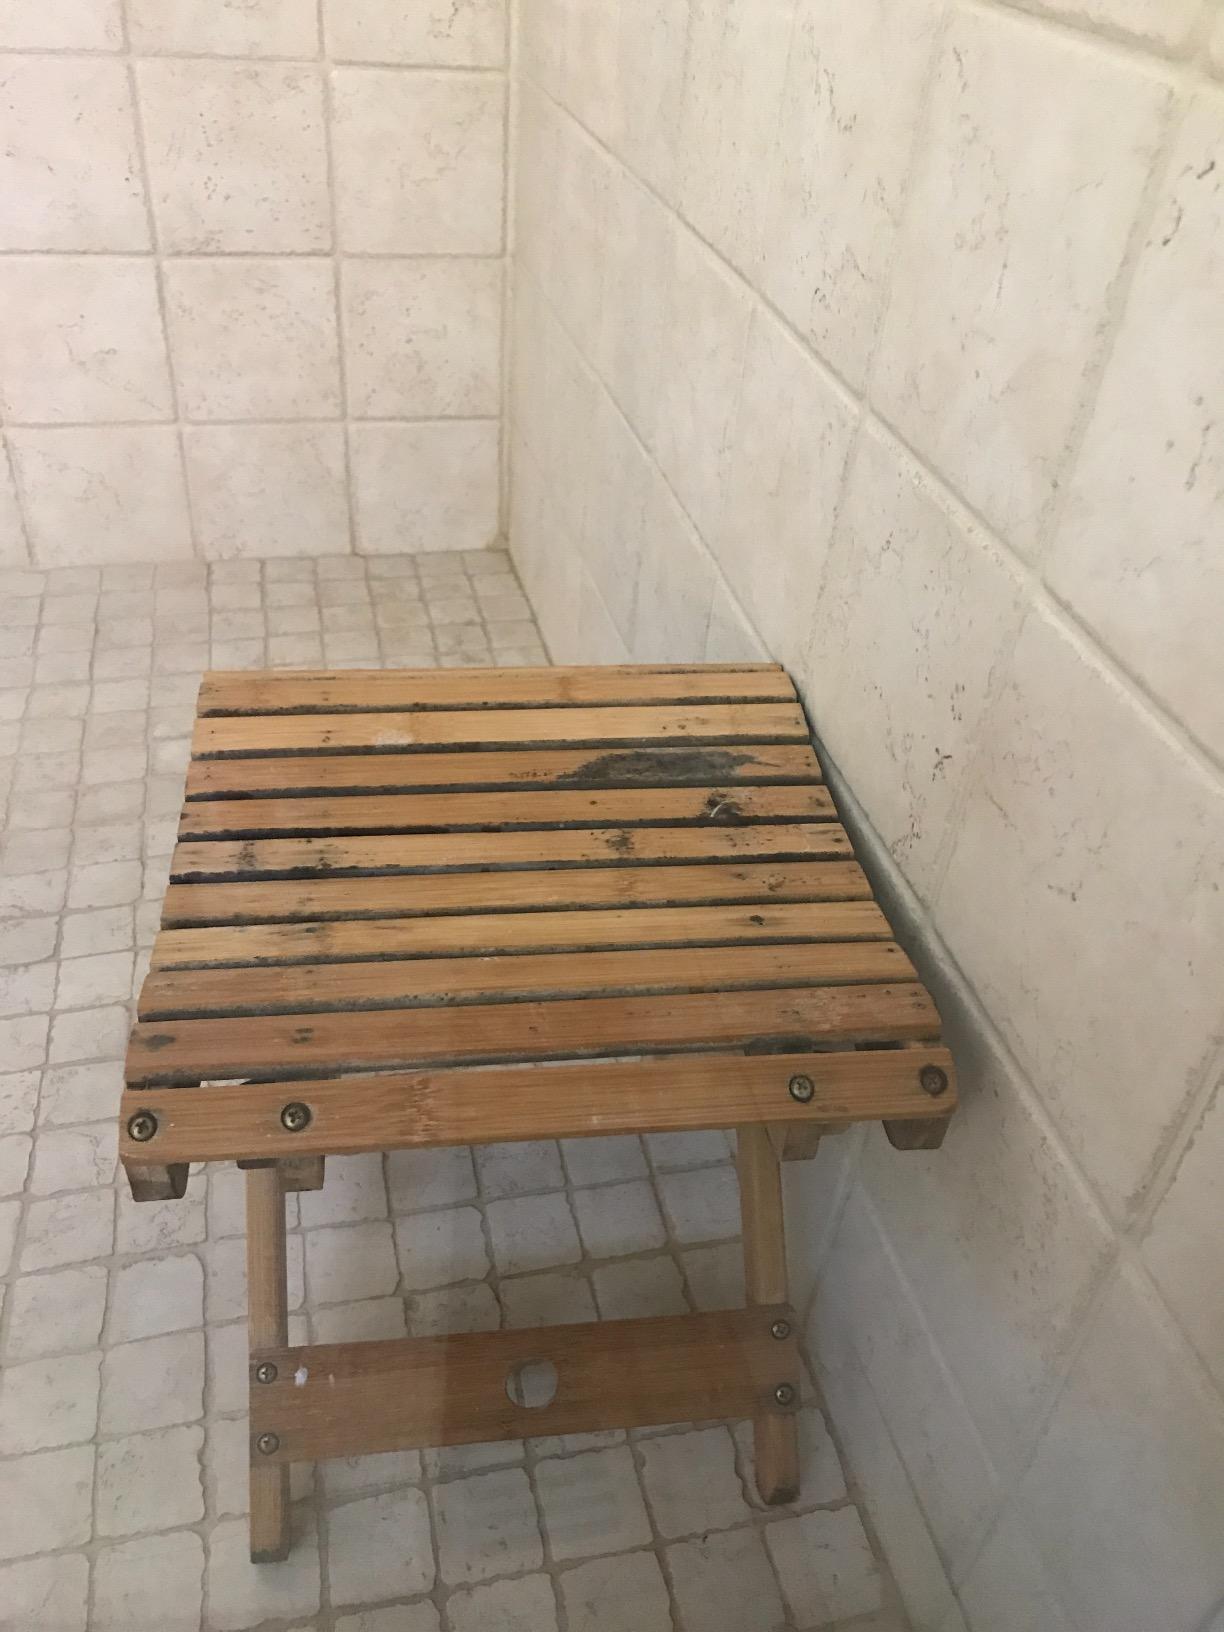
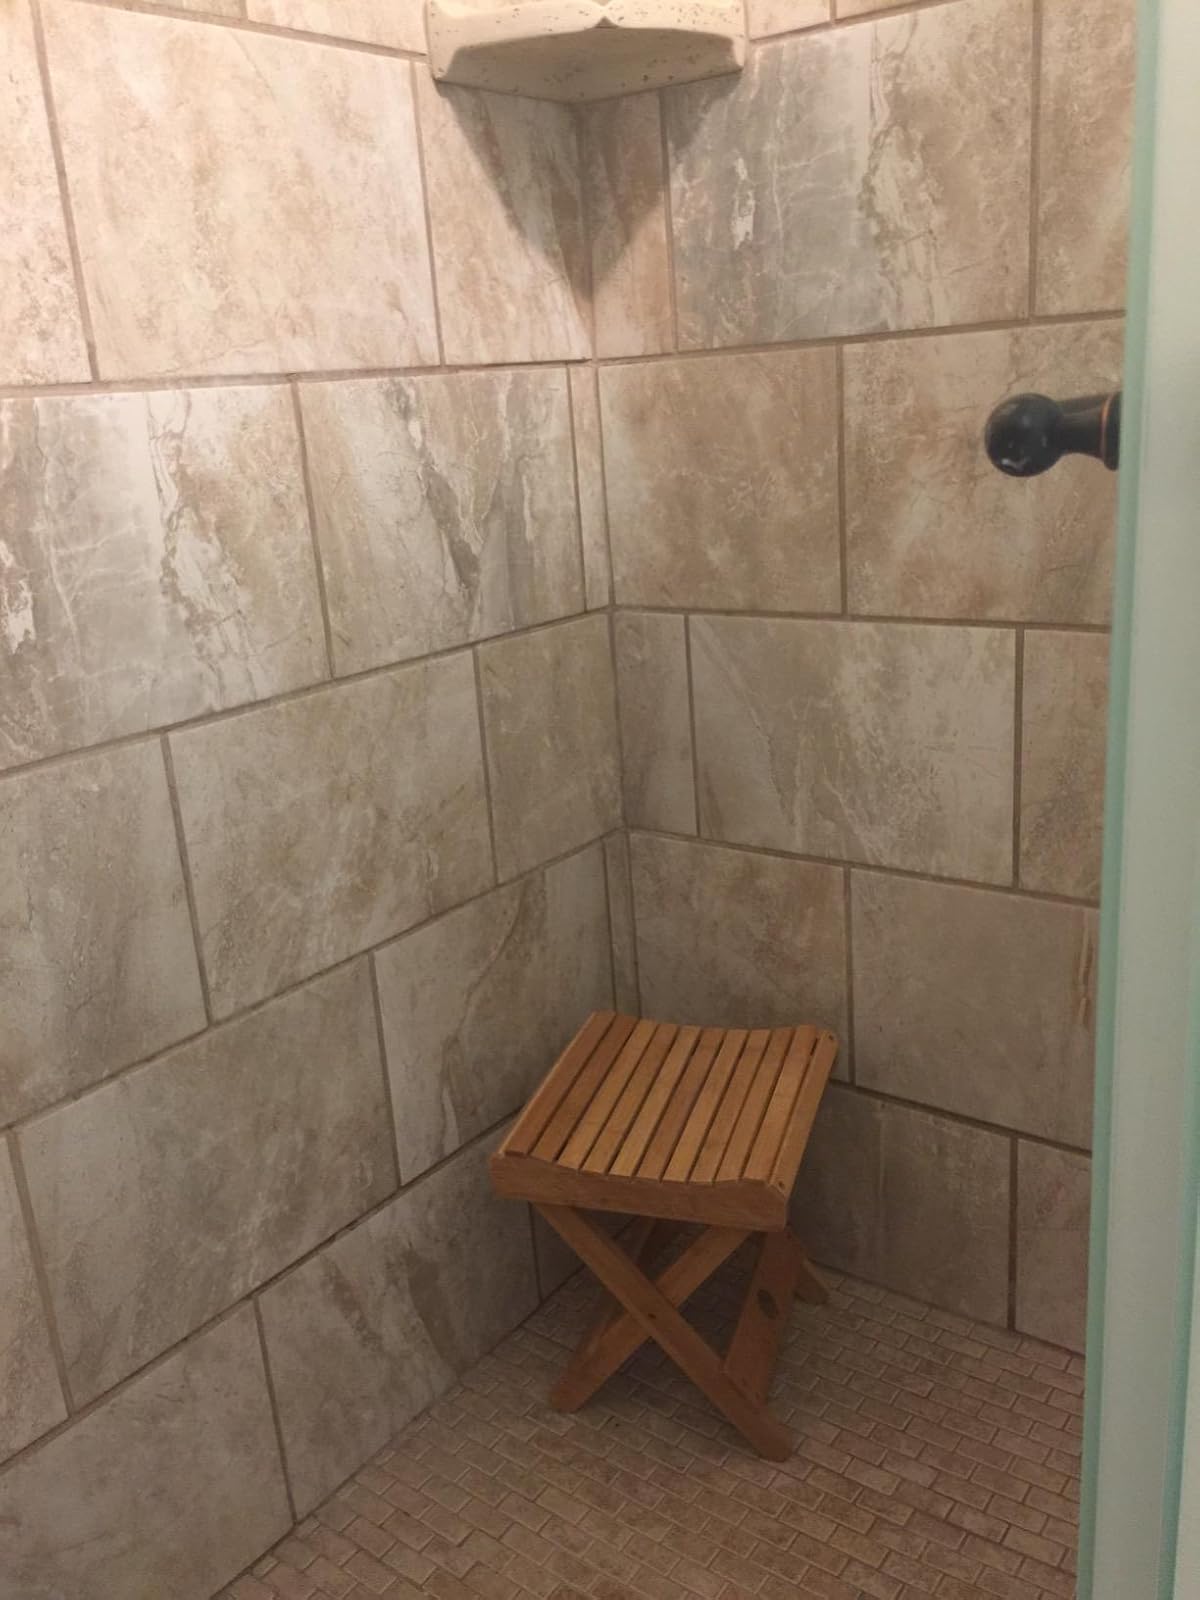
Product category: stool
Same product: yes